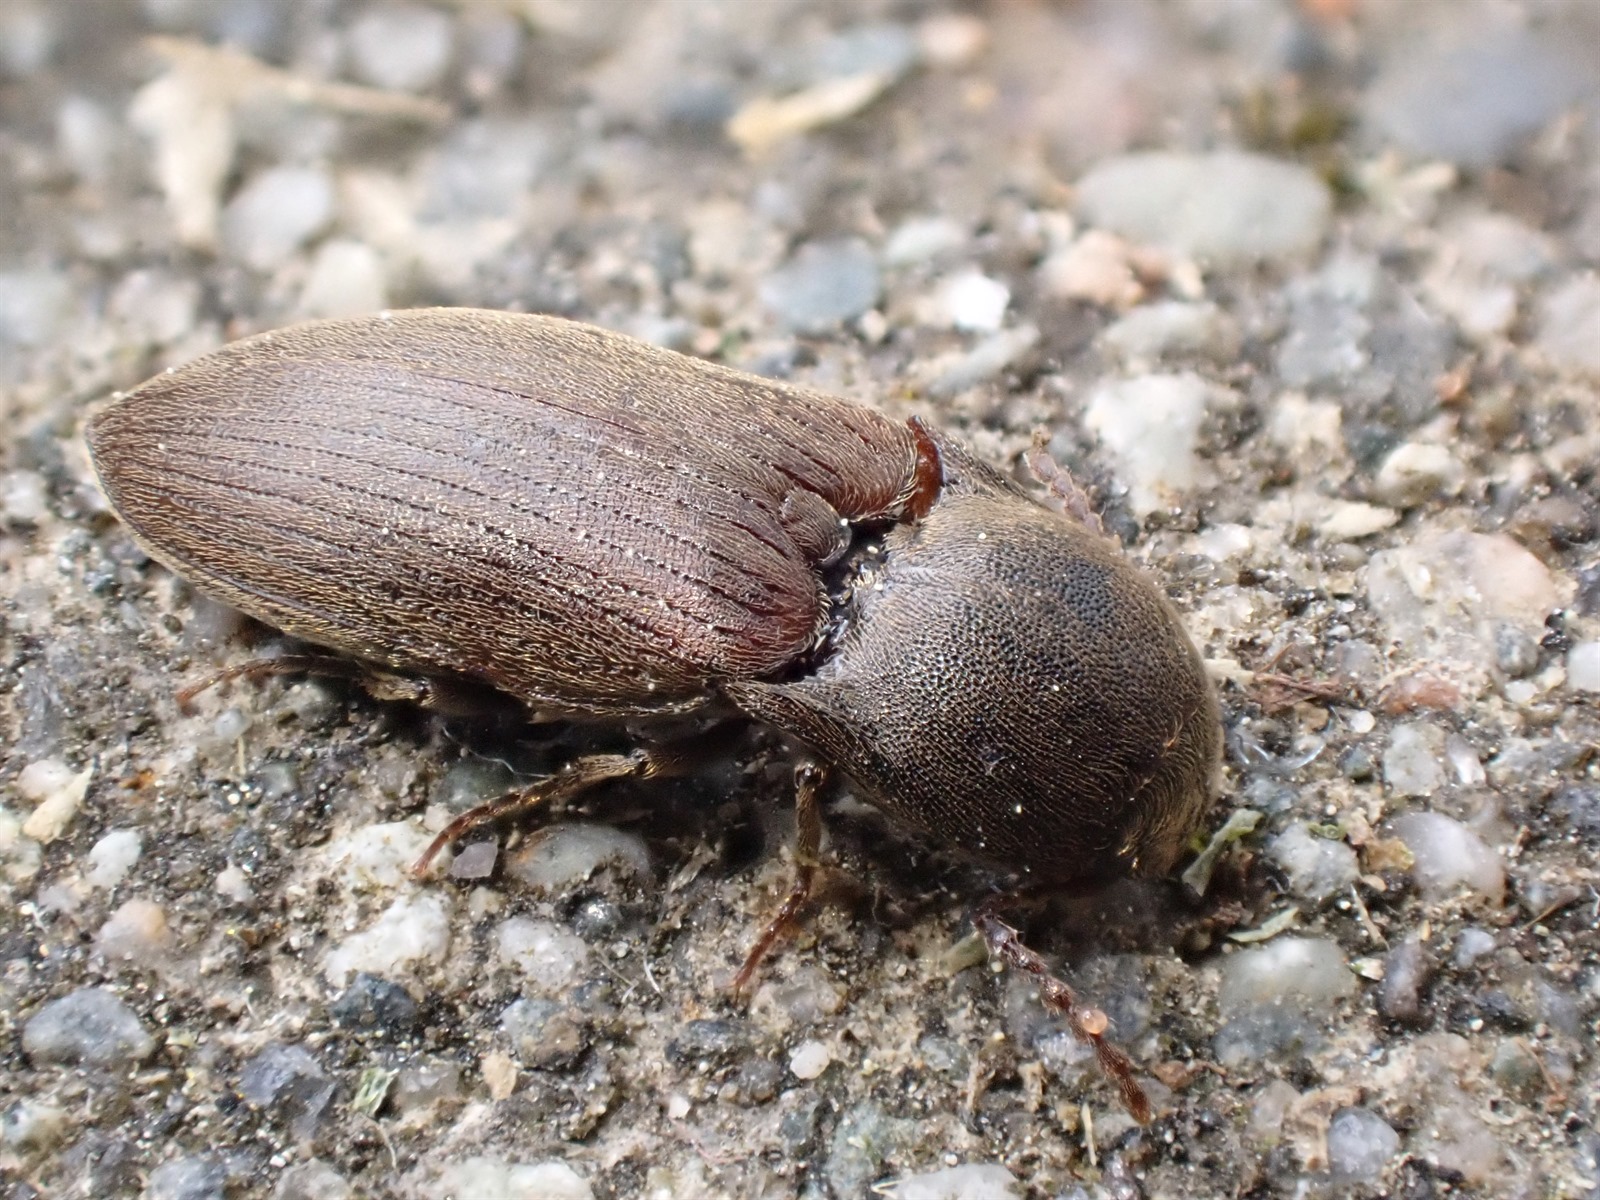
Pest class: clickbeetles_wireworms